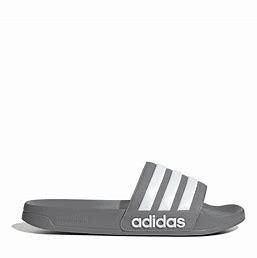
Brand: Adidas
Model: Adilette Shower